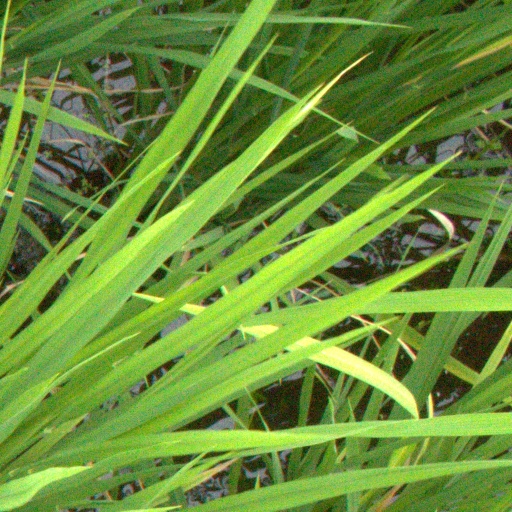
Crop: rice